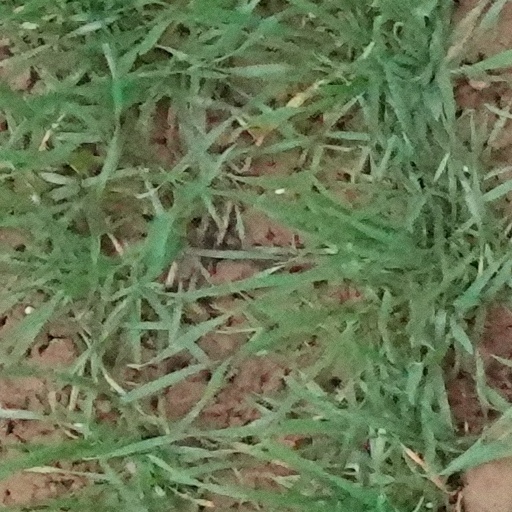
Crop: wheat